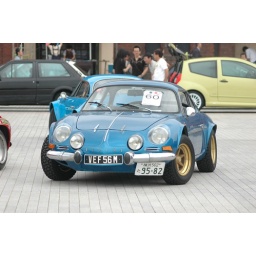
Scenery of event of French car &amp;quot;French French 2008&amp;quot; held in Yokohama red brick warehouse on June 28.